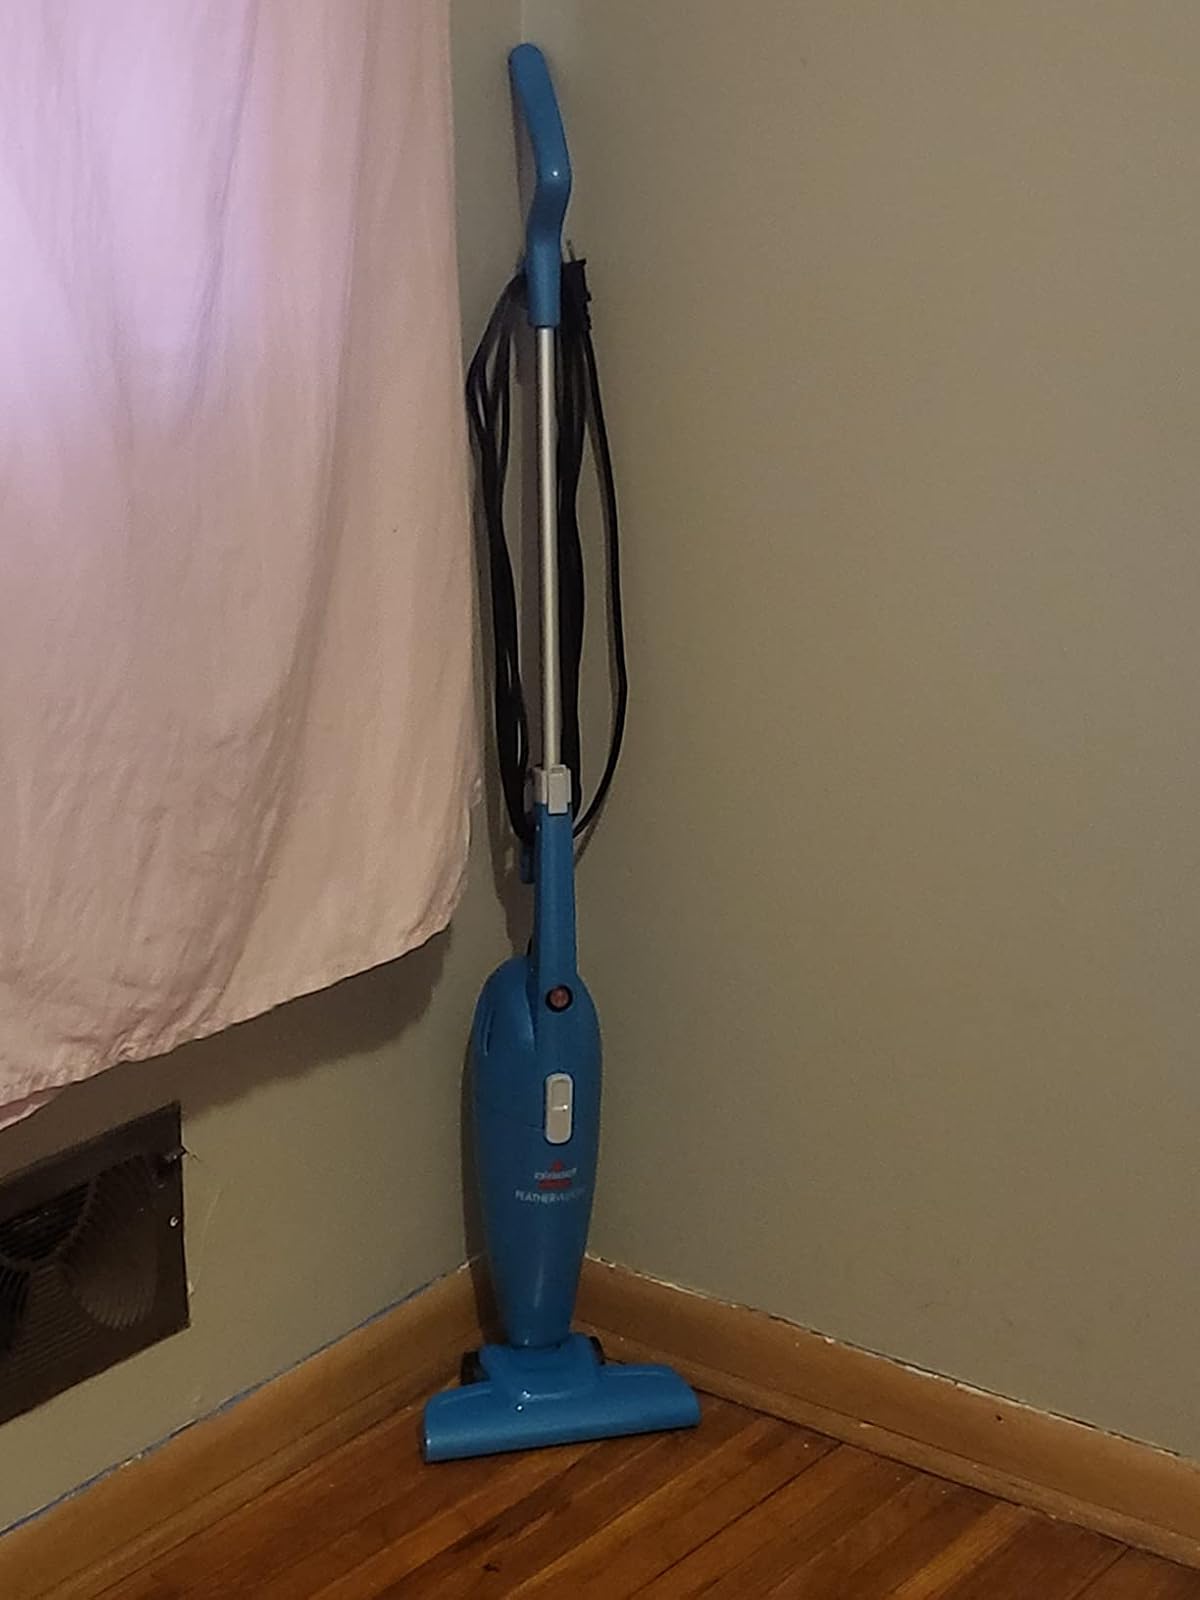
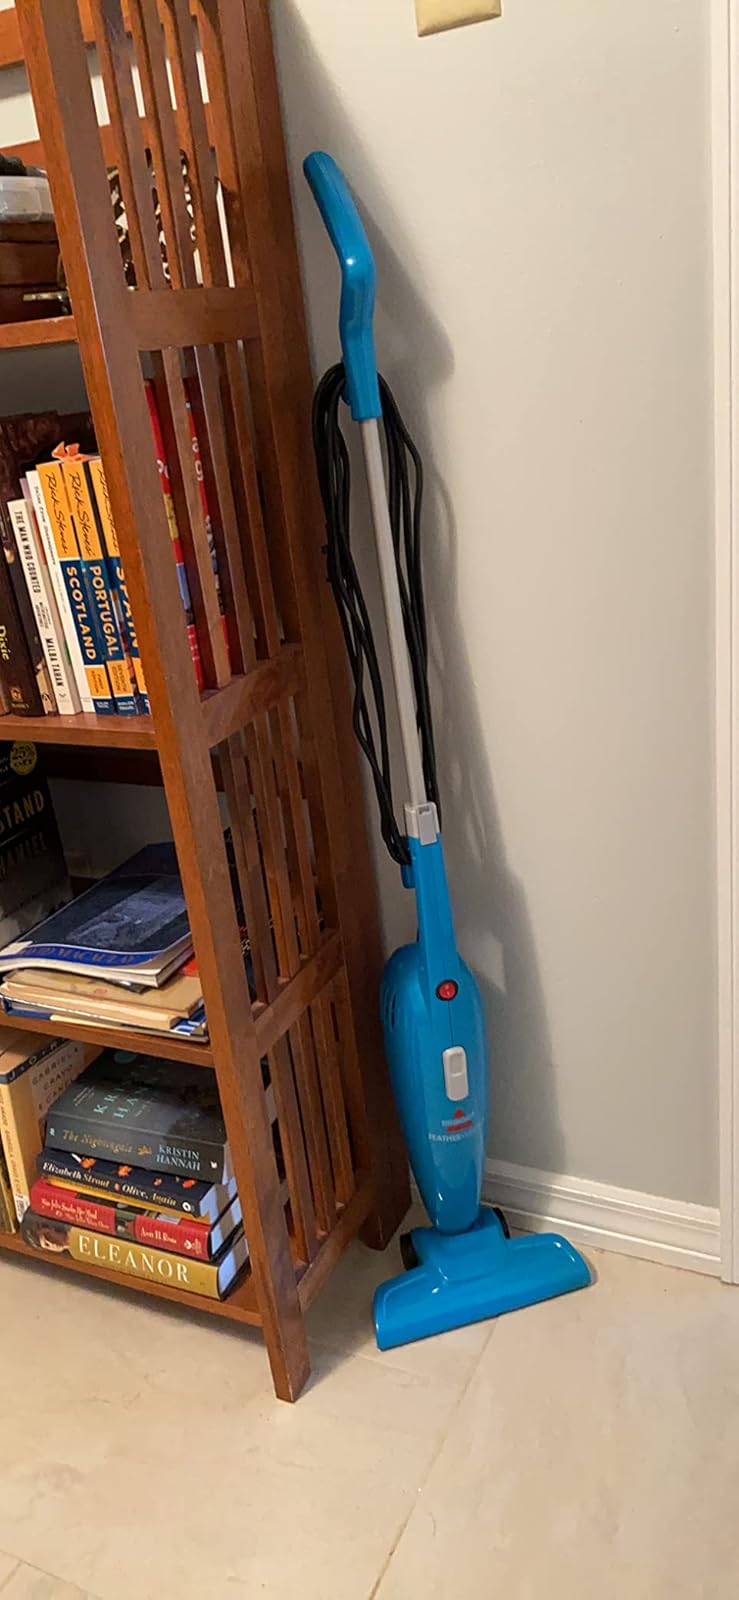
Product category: items_vacuum
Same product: yes